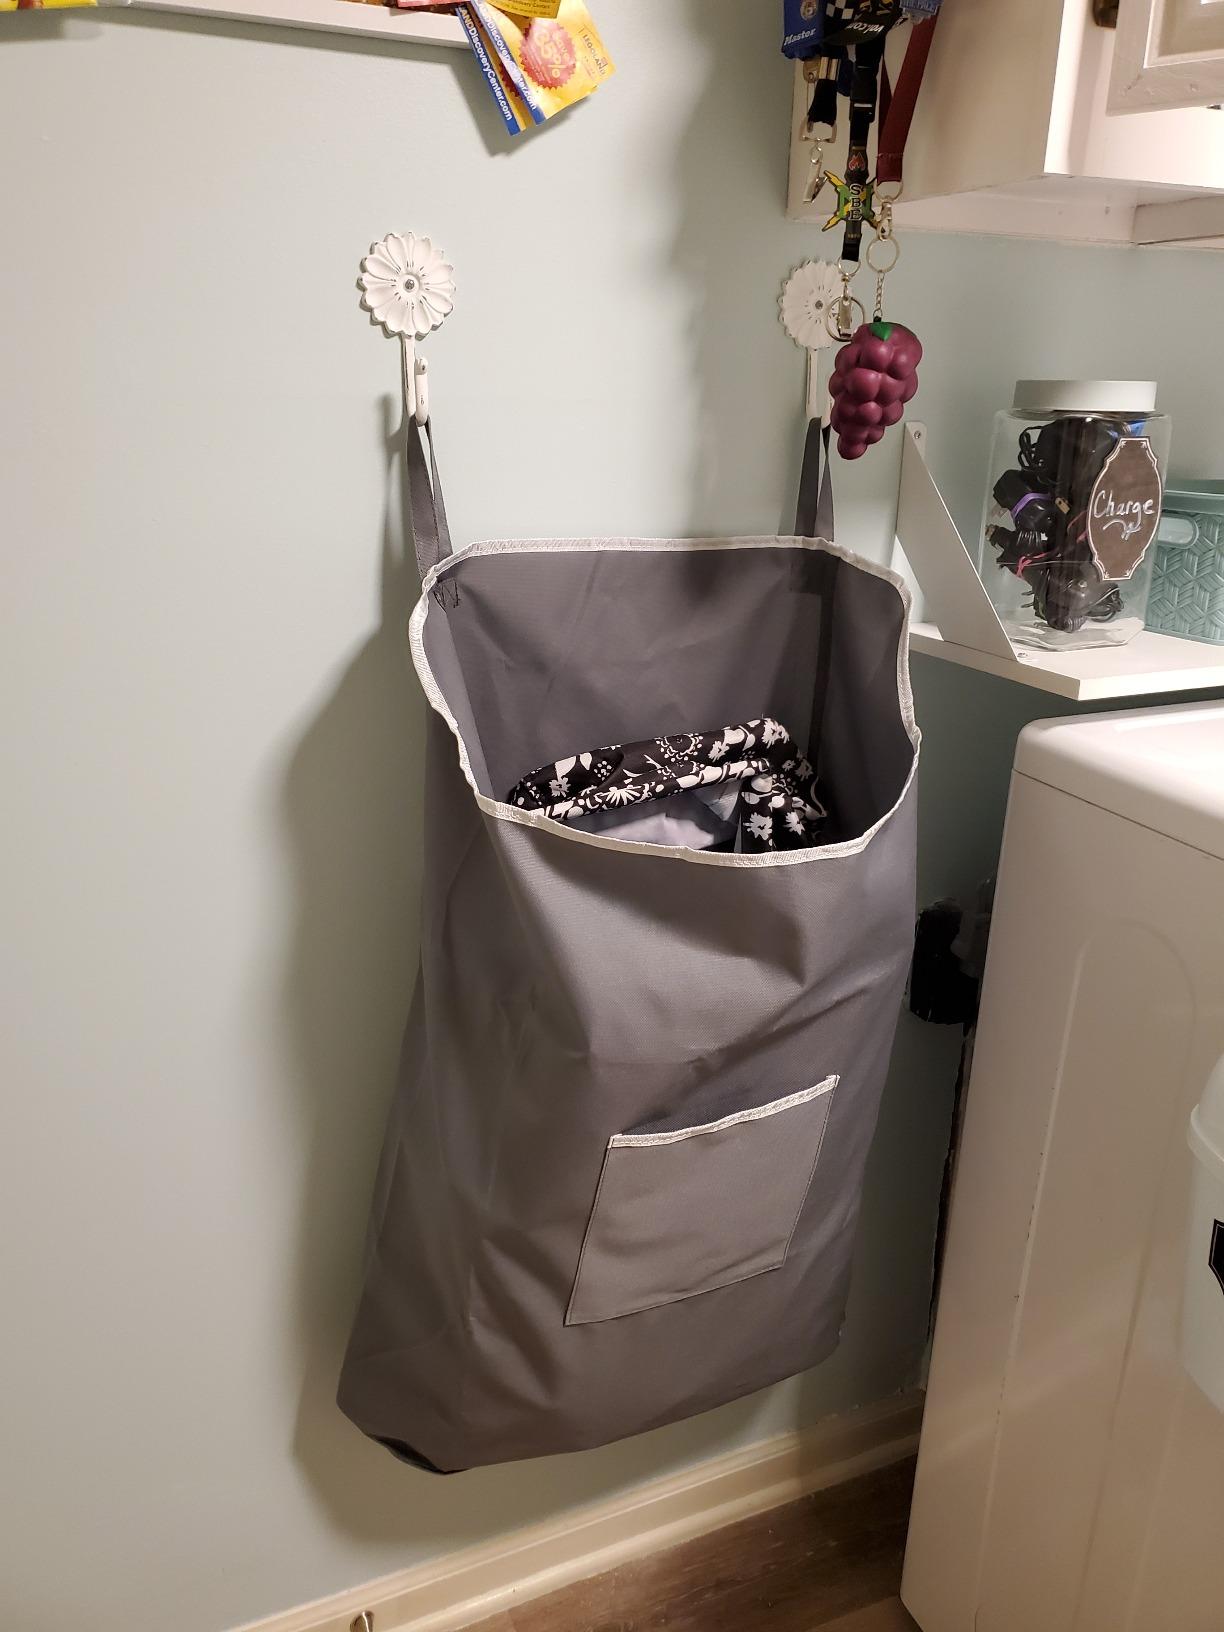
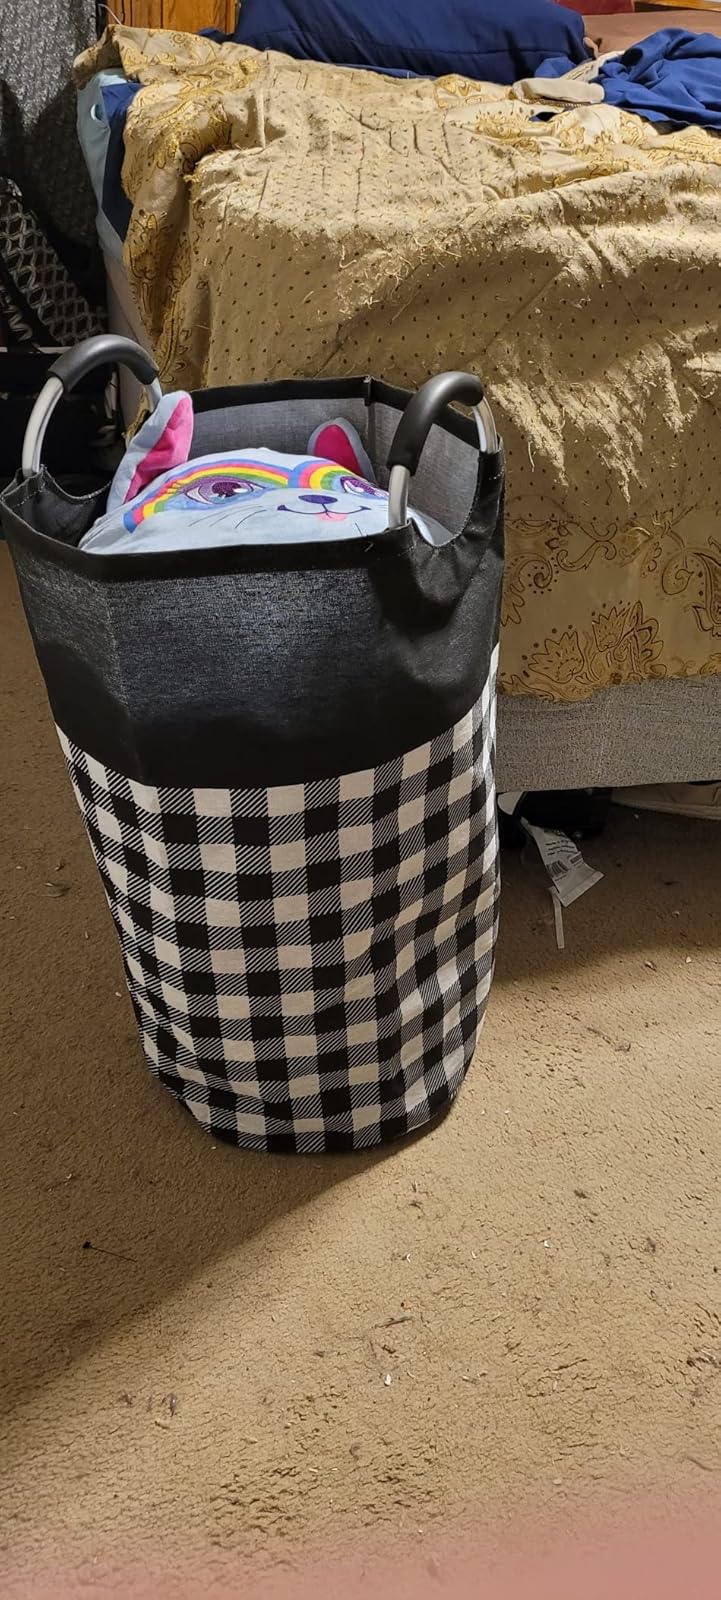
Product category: items_hamper
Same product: no